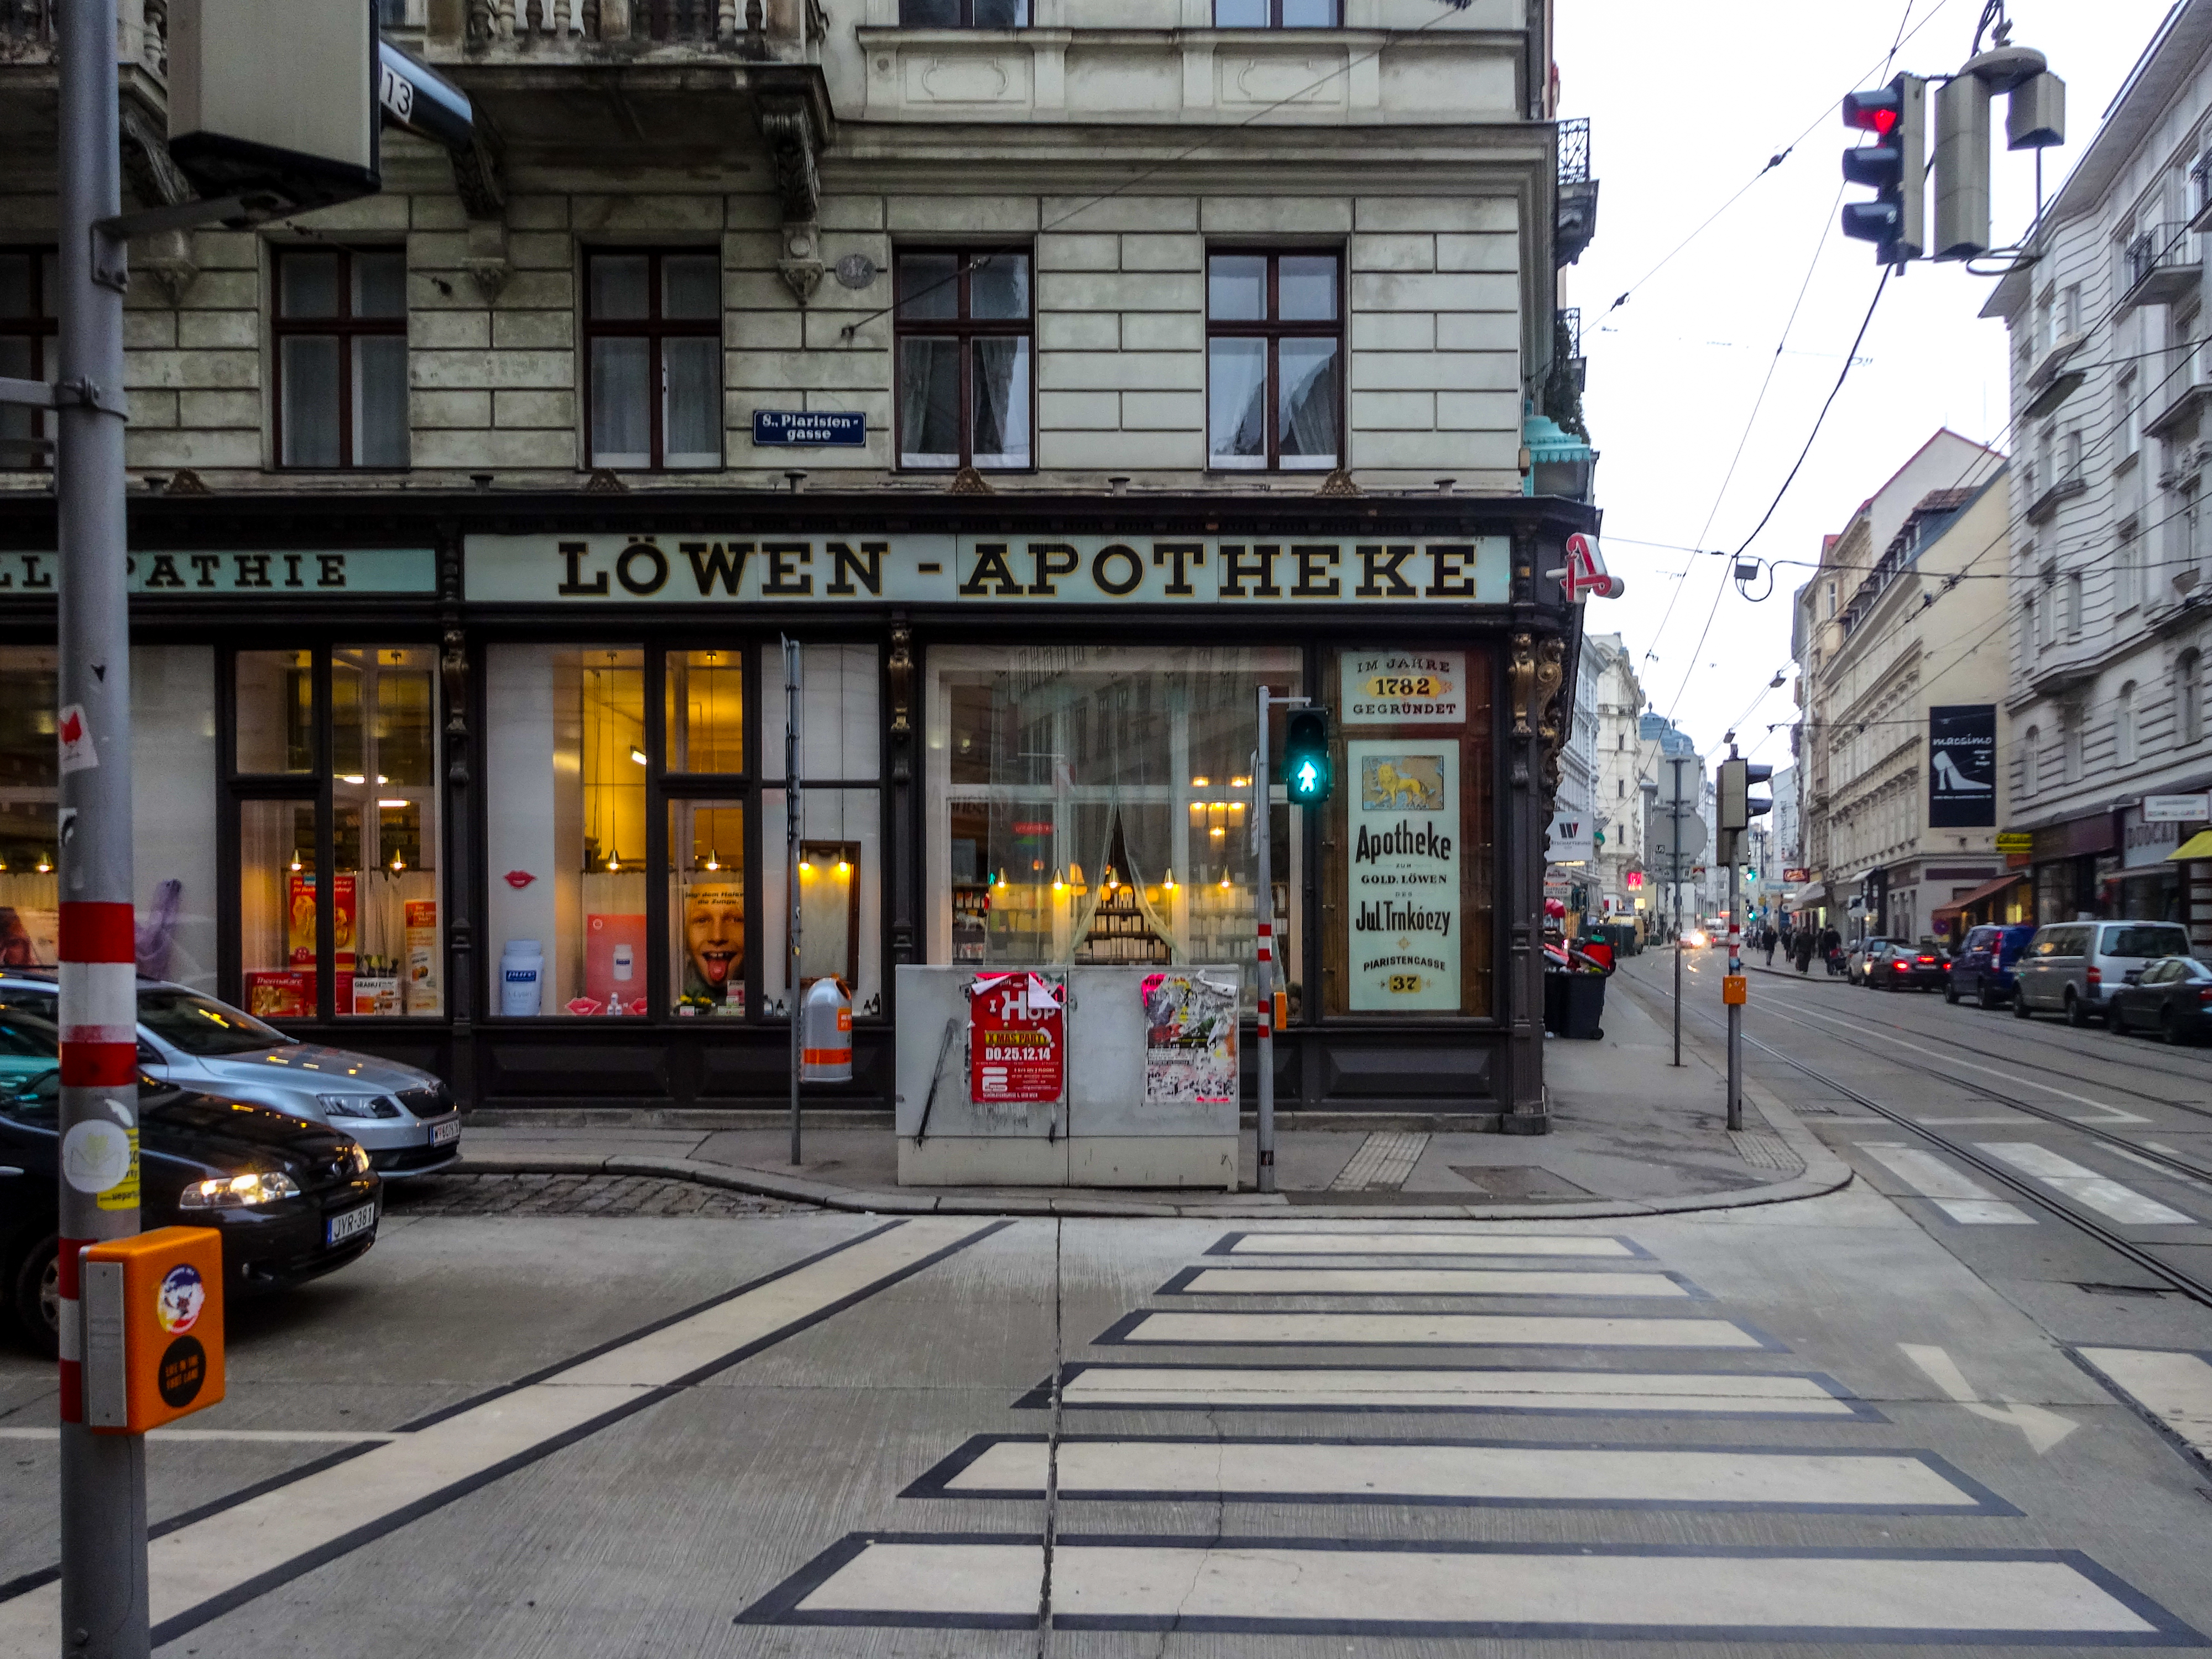
vienna, pharmacy, apotheke, loewen apotheke, street, houses, city, austria, architecture, buildings, urban, window, road, infrastructure, road surface, building, town, Automotive parking light, pedestrian crossing, urban area, sidewalk, automotive lighting, zebra crossing, mixed use, lane, door, signage, thoroughfare, pedestrian, commercial building, metropolis, downtown, street light, signaling device, curb, sign, traffic light, family car, intersection, city car, mid size car, traffic